The English Teacher (film)

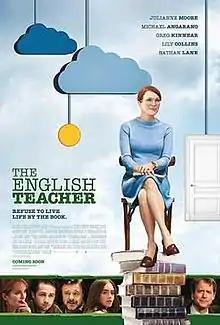
Theatrical release poster

The English Teacher is a 2013 American romantic comedy-drama film directed by Craig Zisk. The film stars Julianne Moore, Michael Angarano, Greg Kinnear, Lily Collins, and Nathan Lane, and was written by Dan and Stacy Chariton.